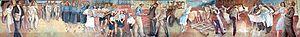
Max Lingner né à Leipzig le 17 novembre 1888, mort à Berlin le 14 mars 1959, est un peintre et illustrateur de presse allemand.